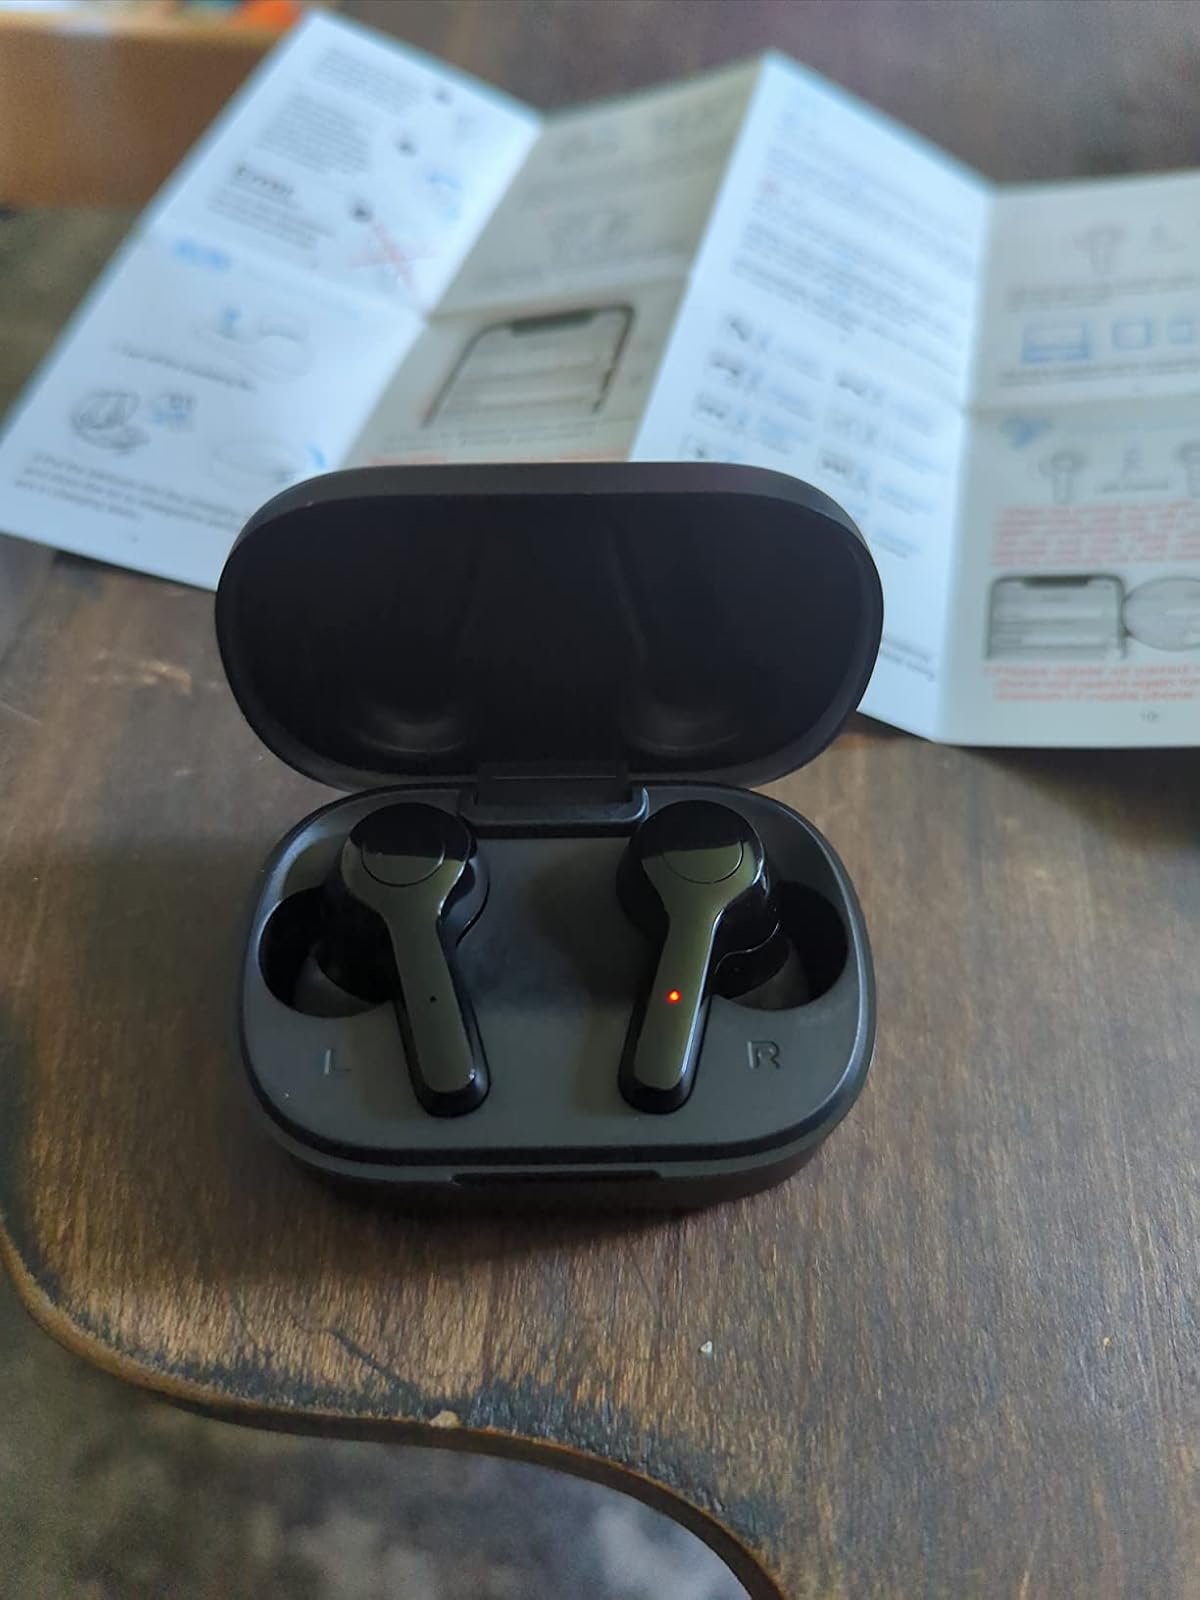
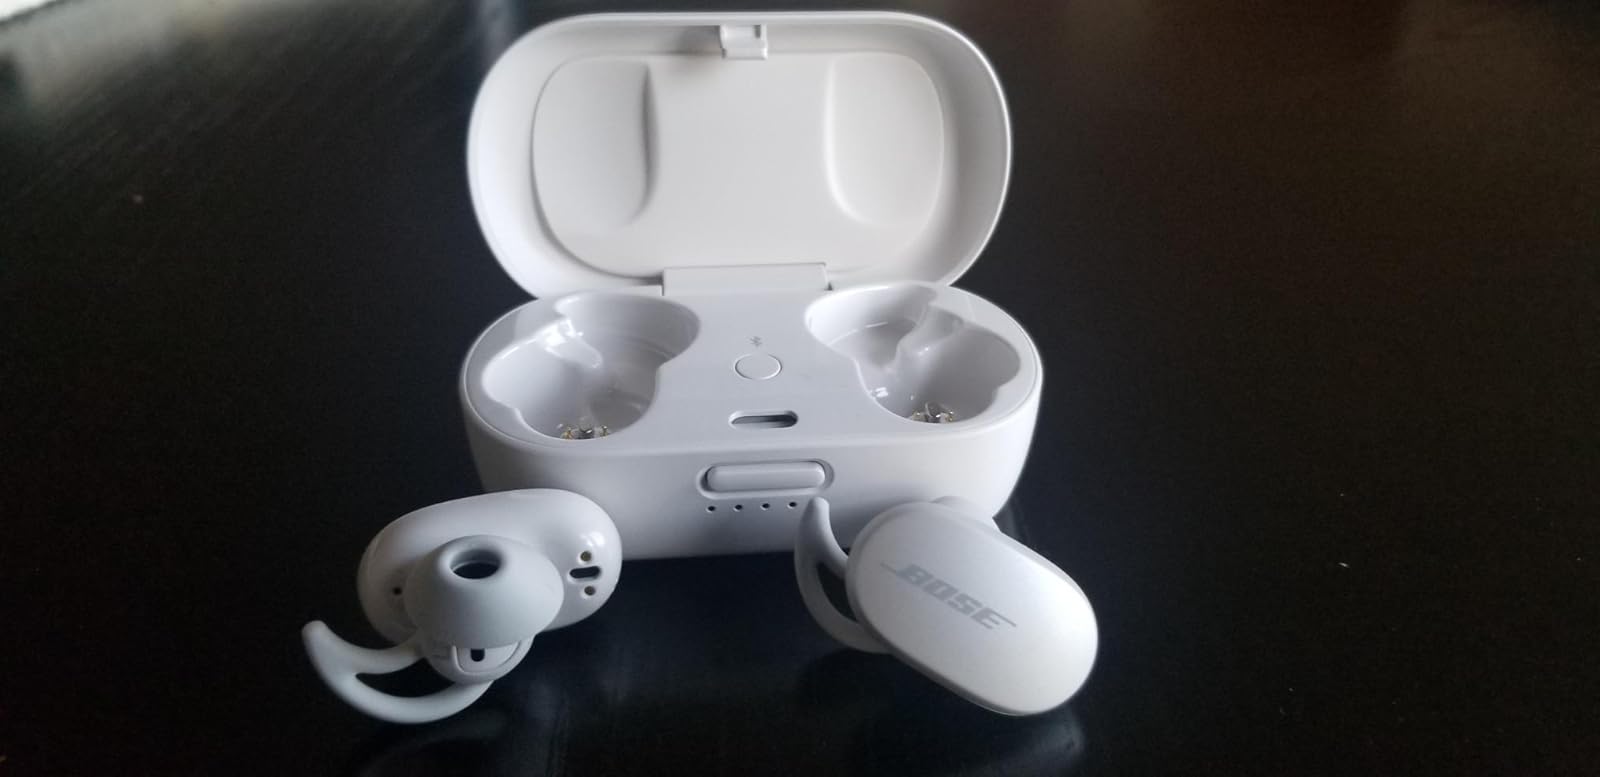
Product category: earbuds
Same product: no